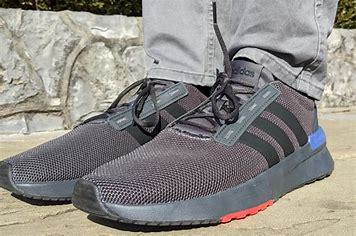
Brand: Adidas
Model: Racer TR21